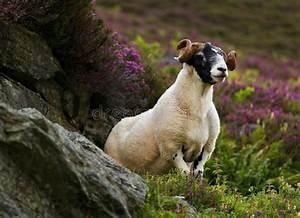
sheep